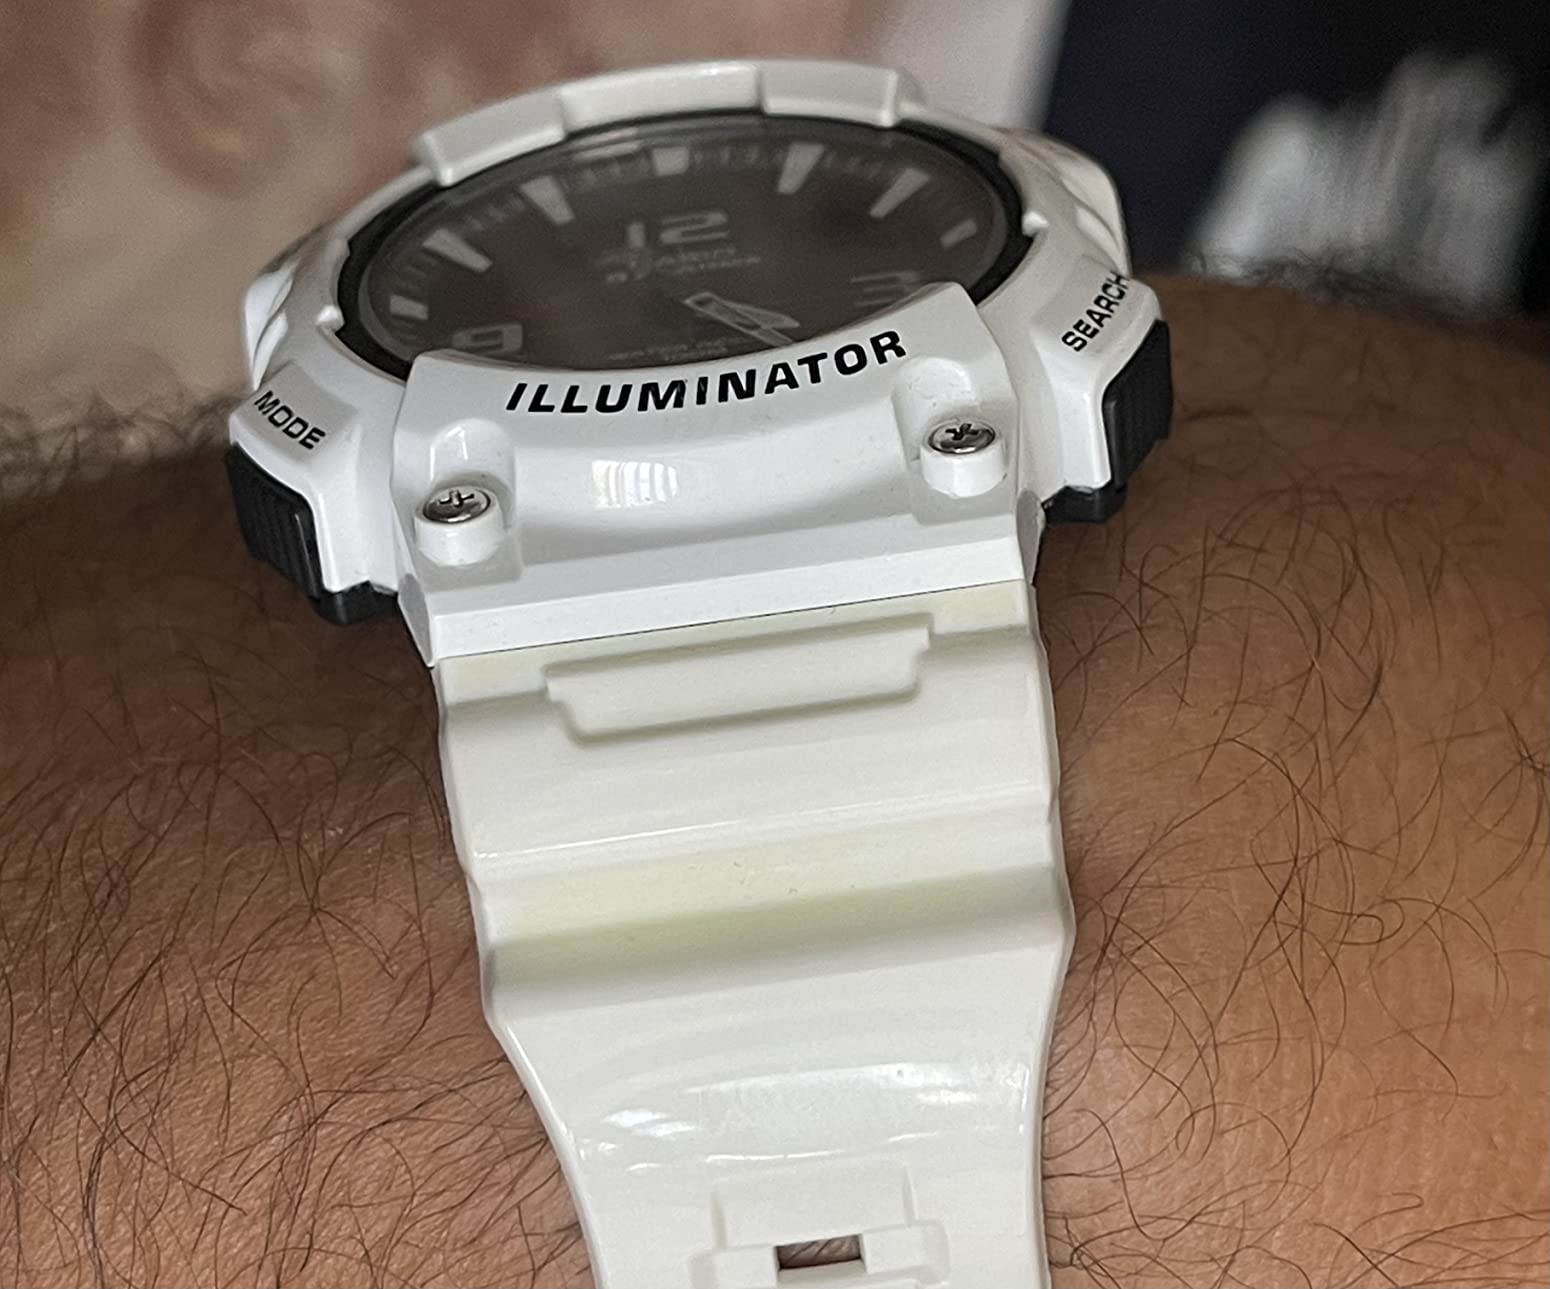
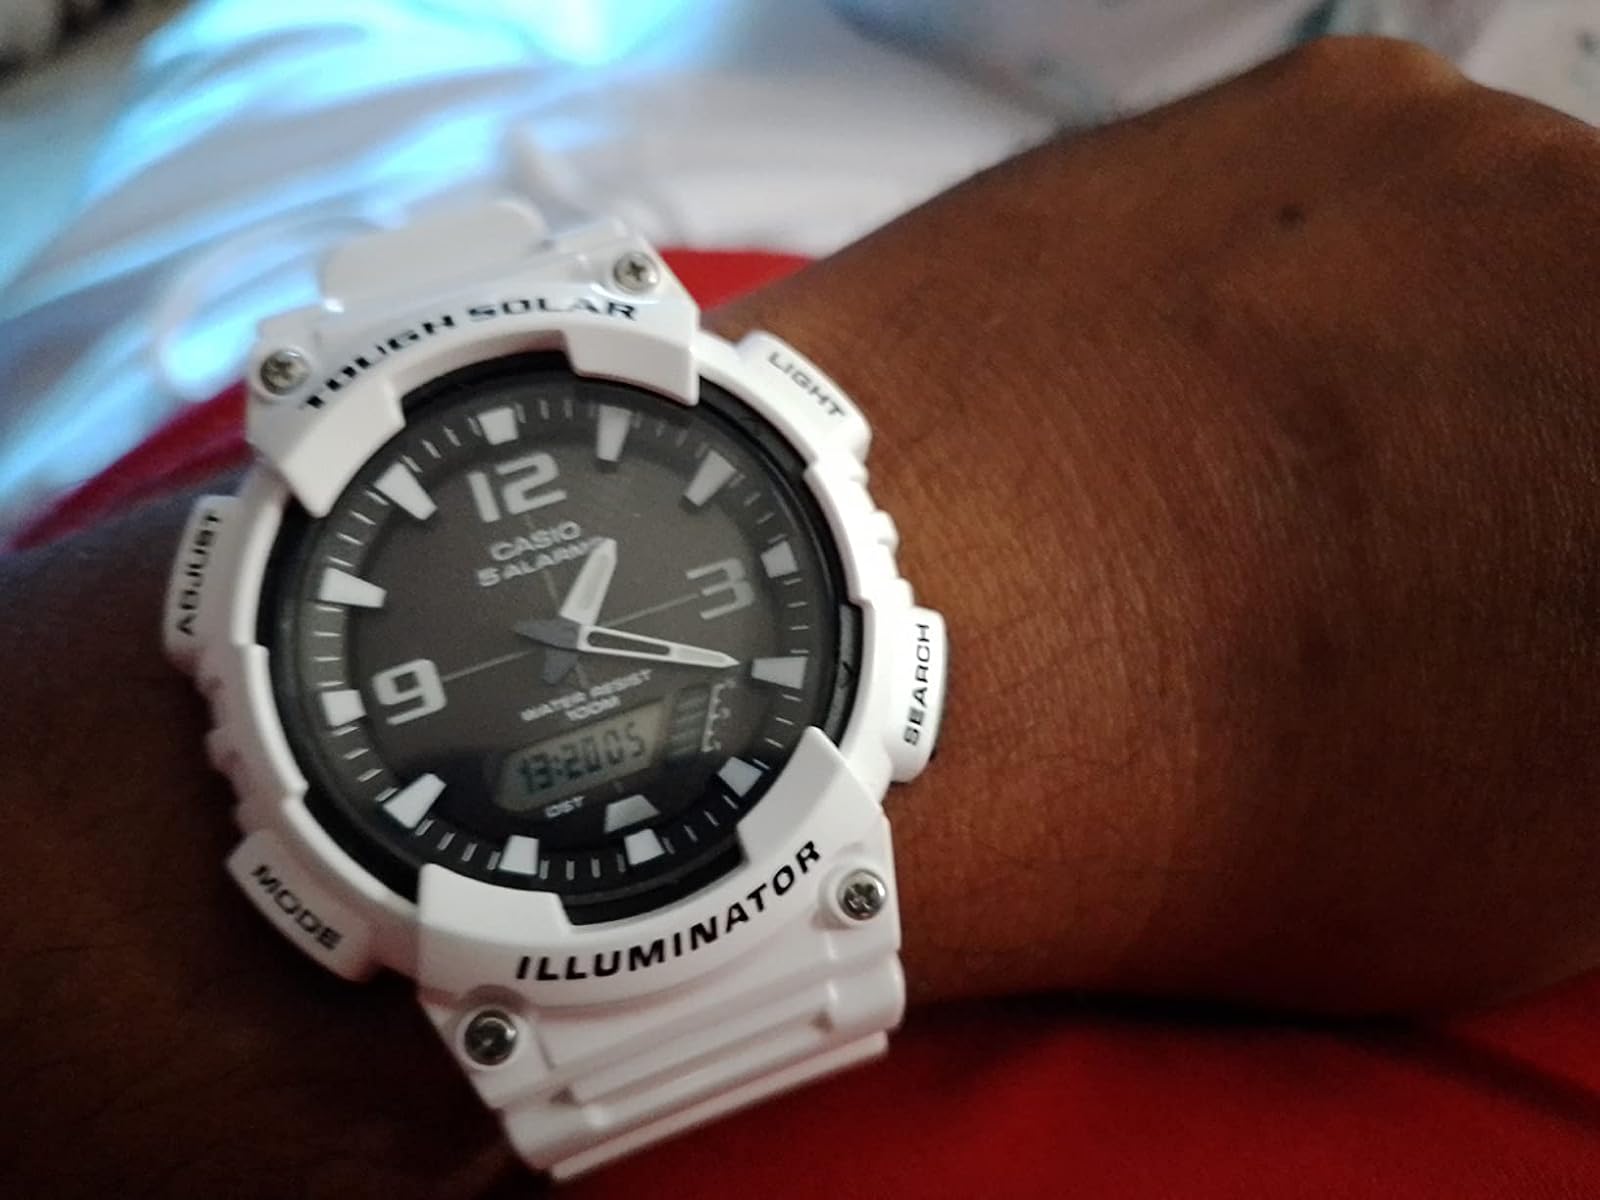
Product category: accessories_watch
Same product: yes